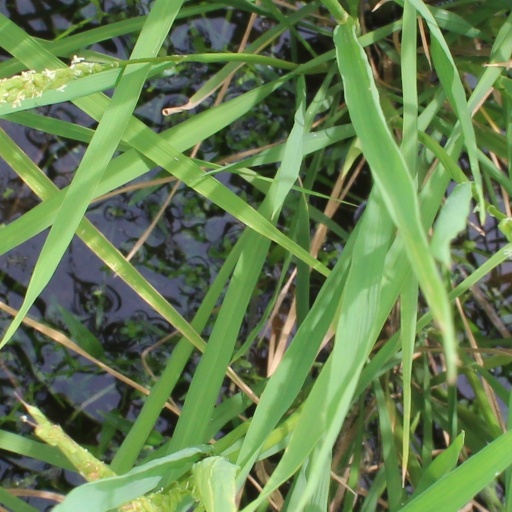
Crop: rice